Conditioned place preference

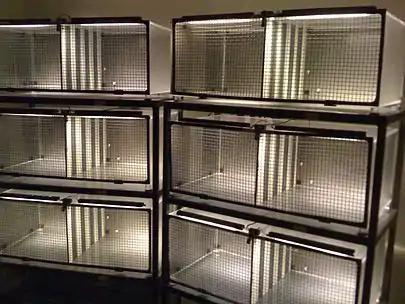
Conditioned place preference apparatus

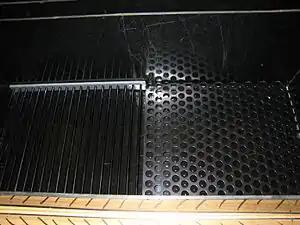
Different floor textures in conditioned place preference

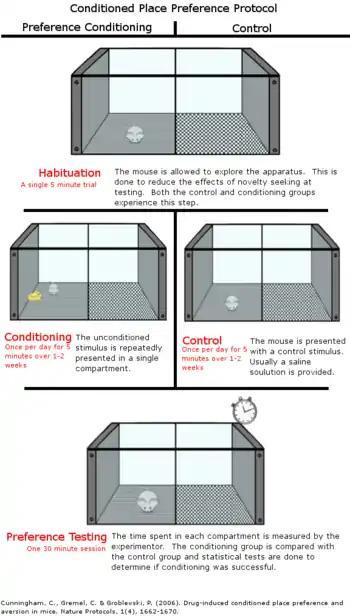
Conditioned place preference protocol

As in Pavlovian conditioning, an initial neutral stimulus, in this case, environmental cues, is repeatedly paired with an unconditioned stimulus that naturally produces a response prior to conditioning (the unconditioned response). Over time and pairings, the neutral stimulus will come to elicit responses similar to the unconditioned response. In conditioned place preference, the unconditioned stimulus could be any number of things including food pellets, water, sweet fluid, novel toys, social interaction, drug intoxication, drug withdrawal, foot shock, illness, wheel running or copulation. The initially neutral environmental cues become associated with the motivational properties of the unconditioned stimulus leading to either approach or avoidance of the environment. Often in practice, there is a control and treatment group used to strengthen the ability to make causal claims from the results. The treatment group is administered the unconditioned stimulus while the control group is given saline or nothing to control for all elements of the procedure.